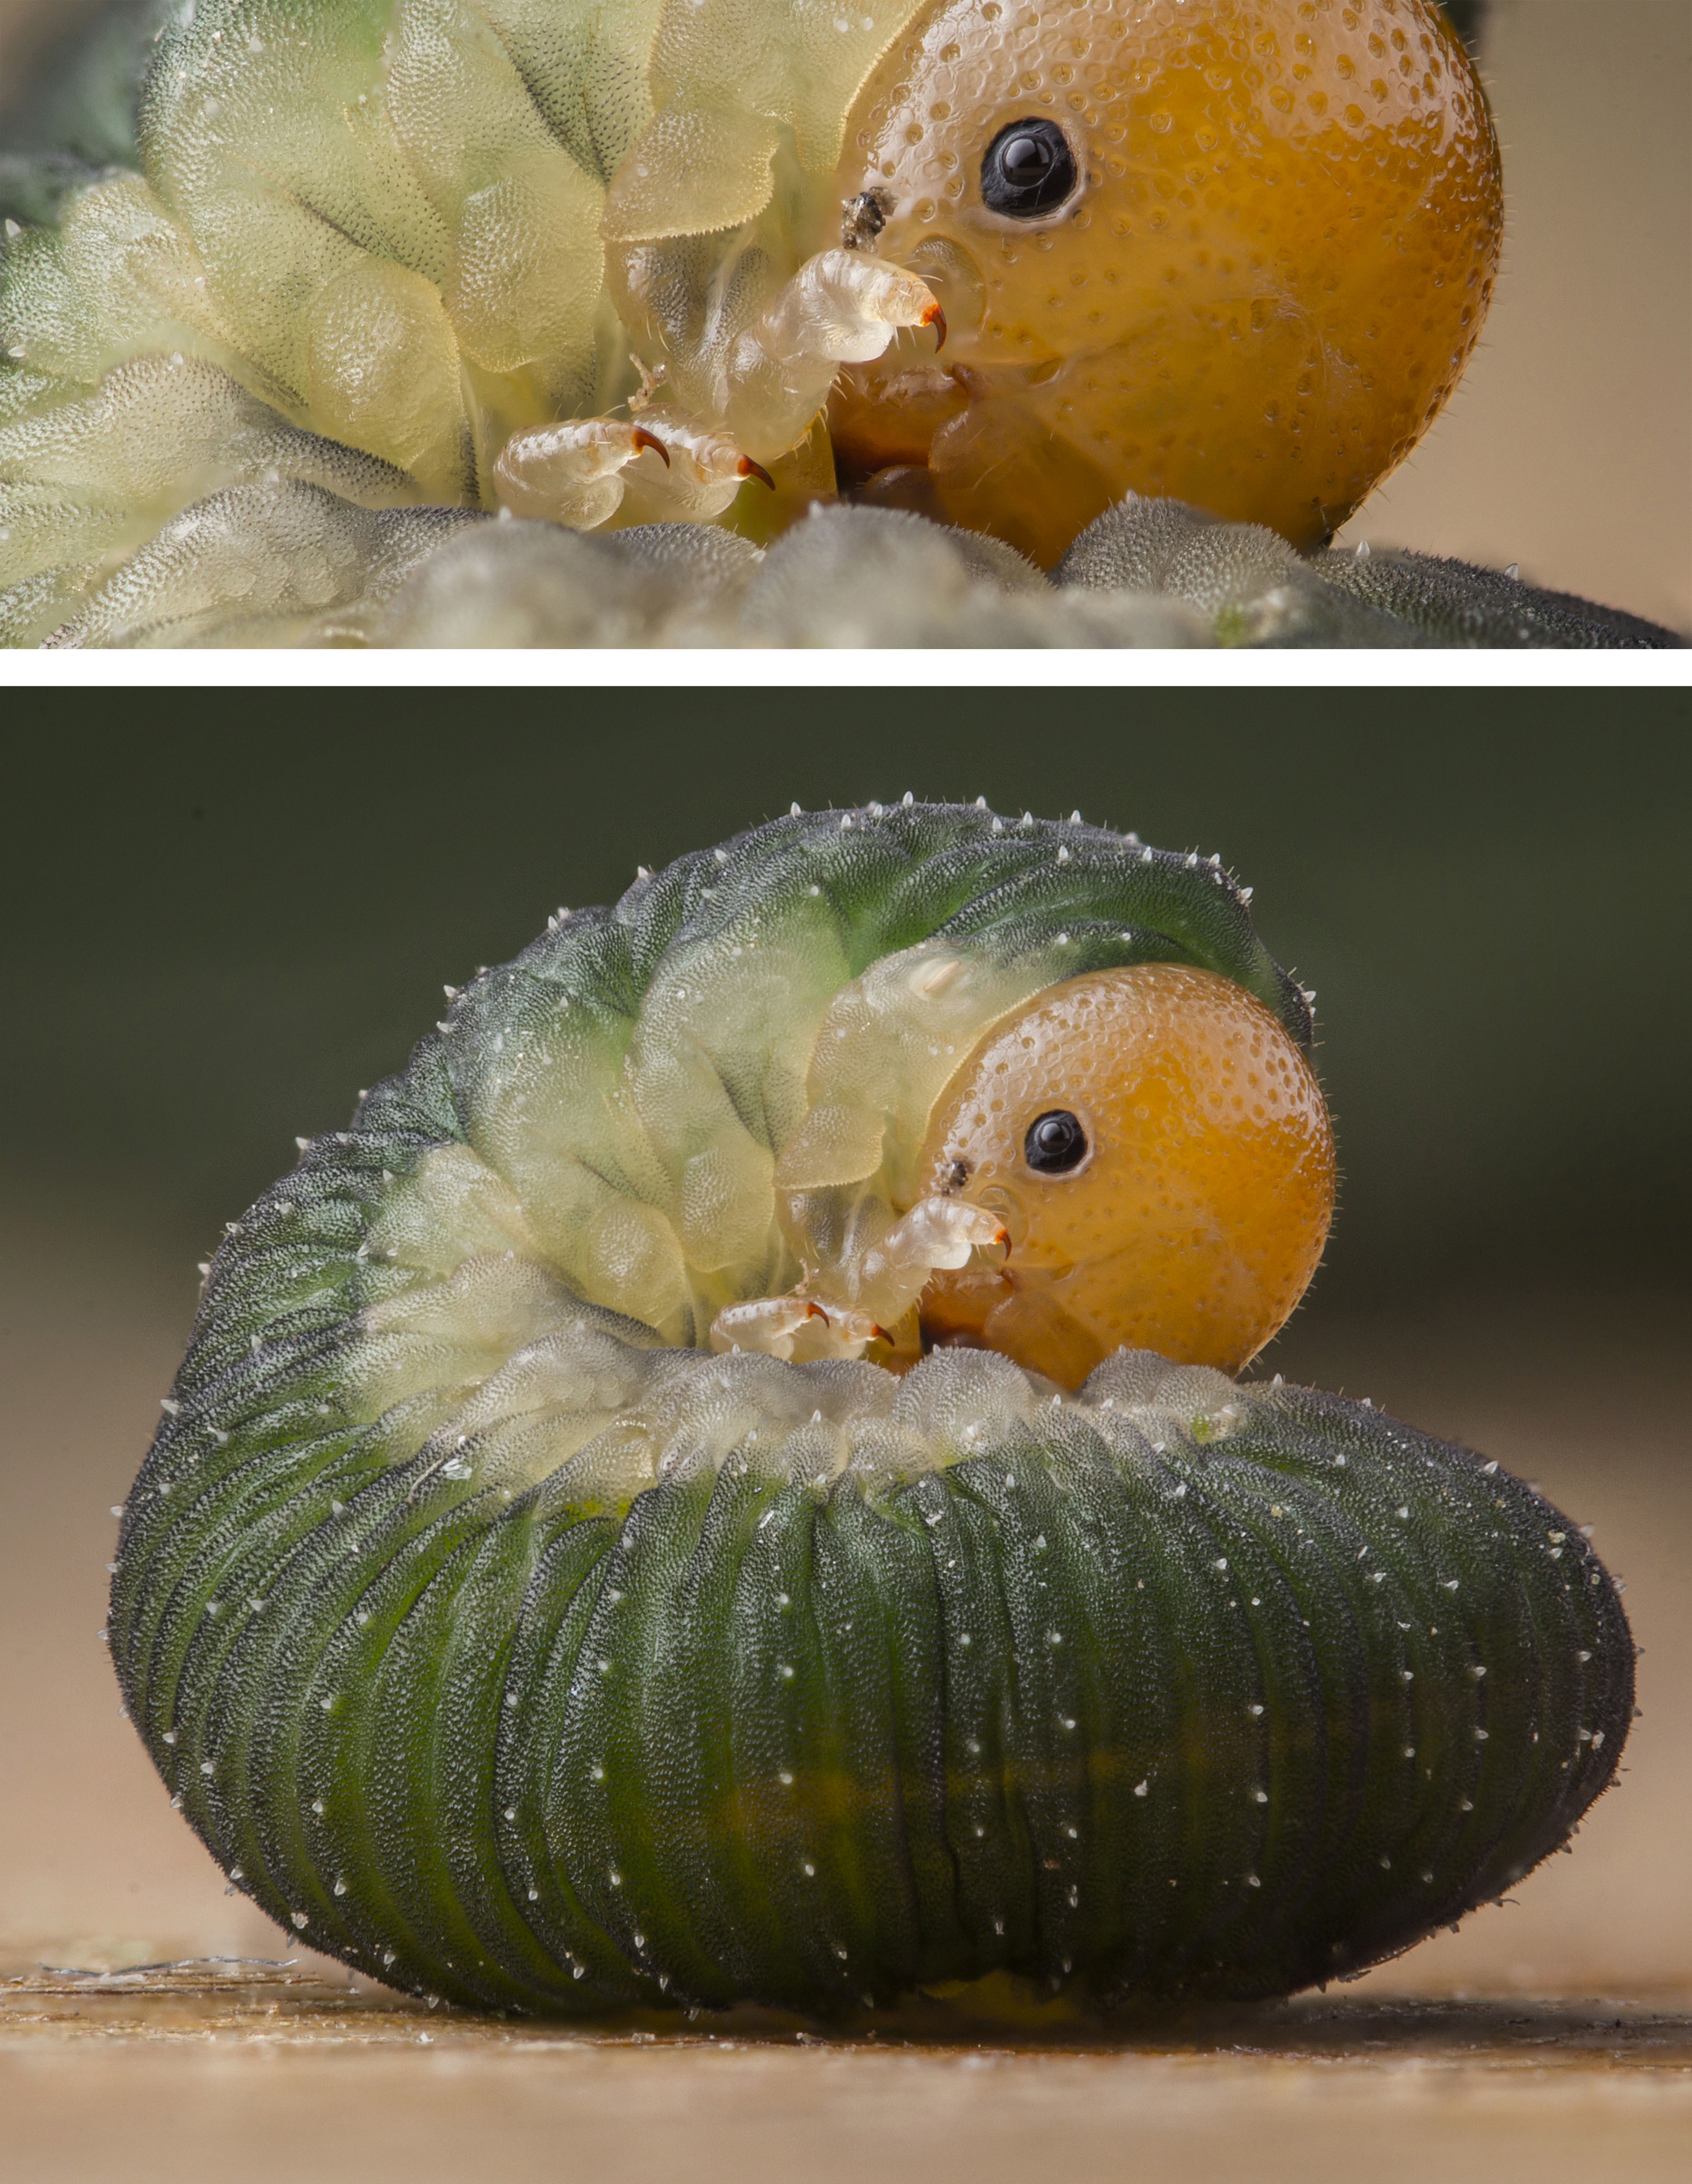
bird, plant, rose, orange, food, green, produce, macro, canon, yellow, fauna, gourd, caterpillar, eos, focus, f28, usm, yongnuo, 60d, zld, hernyja, curled, stacking, sawfly, narancs, ef100mm, cinctus, levldarzs, allantus, yn565ex, fehrves, macro photography